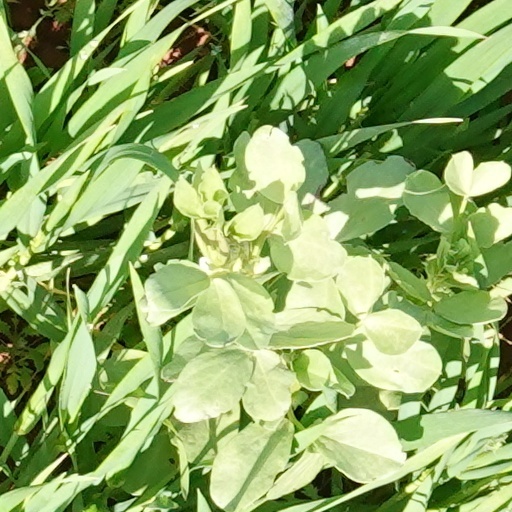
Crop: wheat